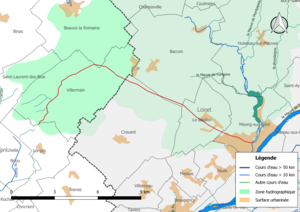
Carte du cours d'eau «
Le Grande Évière est un cours d'eau français qui coule dans les départements de Loir-et-Cher et du Loiret. C'est un affluent de la Mauve de la Détourbe en rive droite et donc un sous-affluent de la Loire.